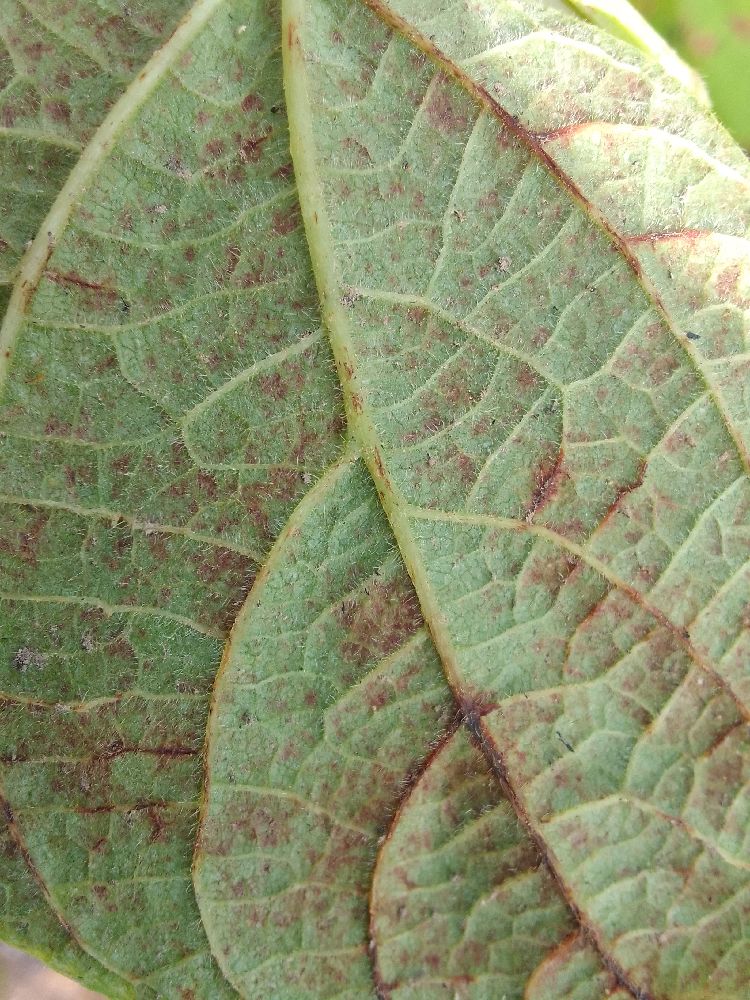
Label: anthracnose